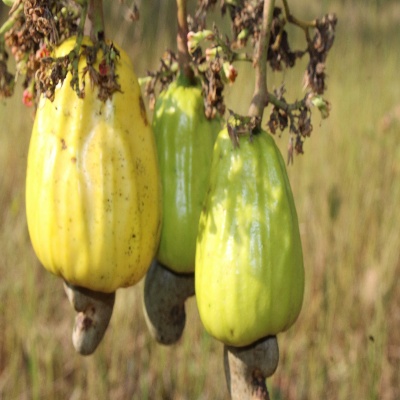
Crop: Cashew
Condition: healthy